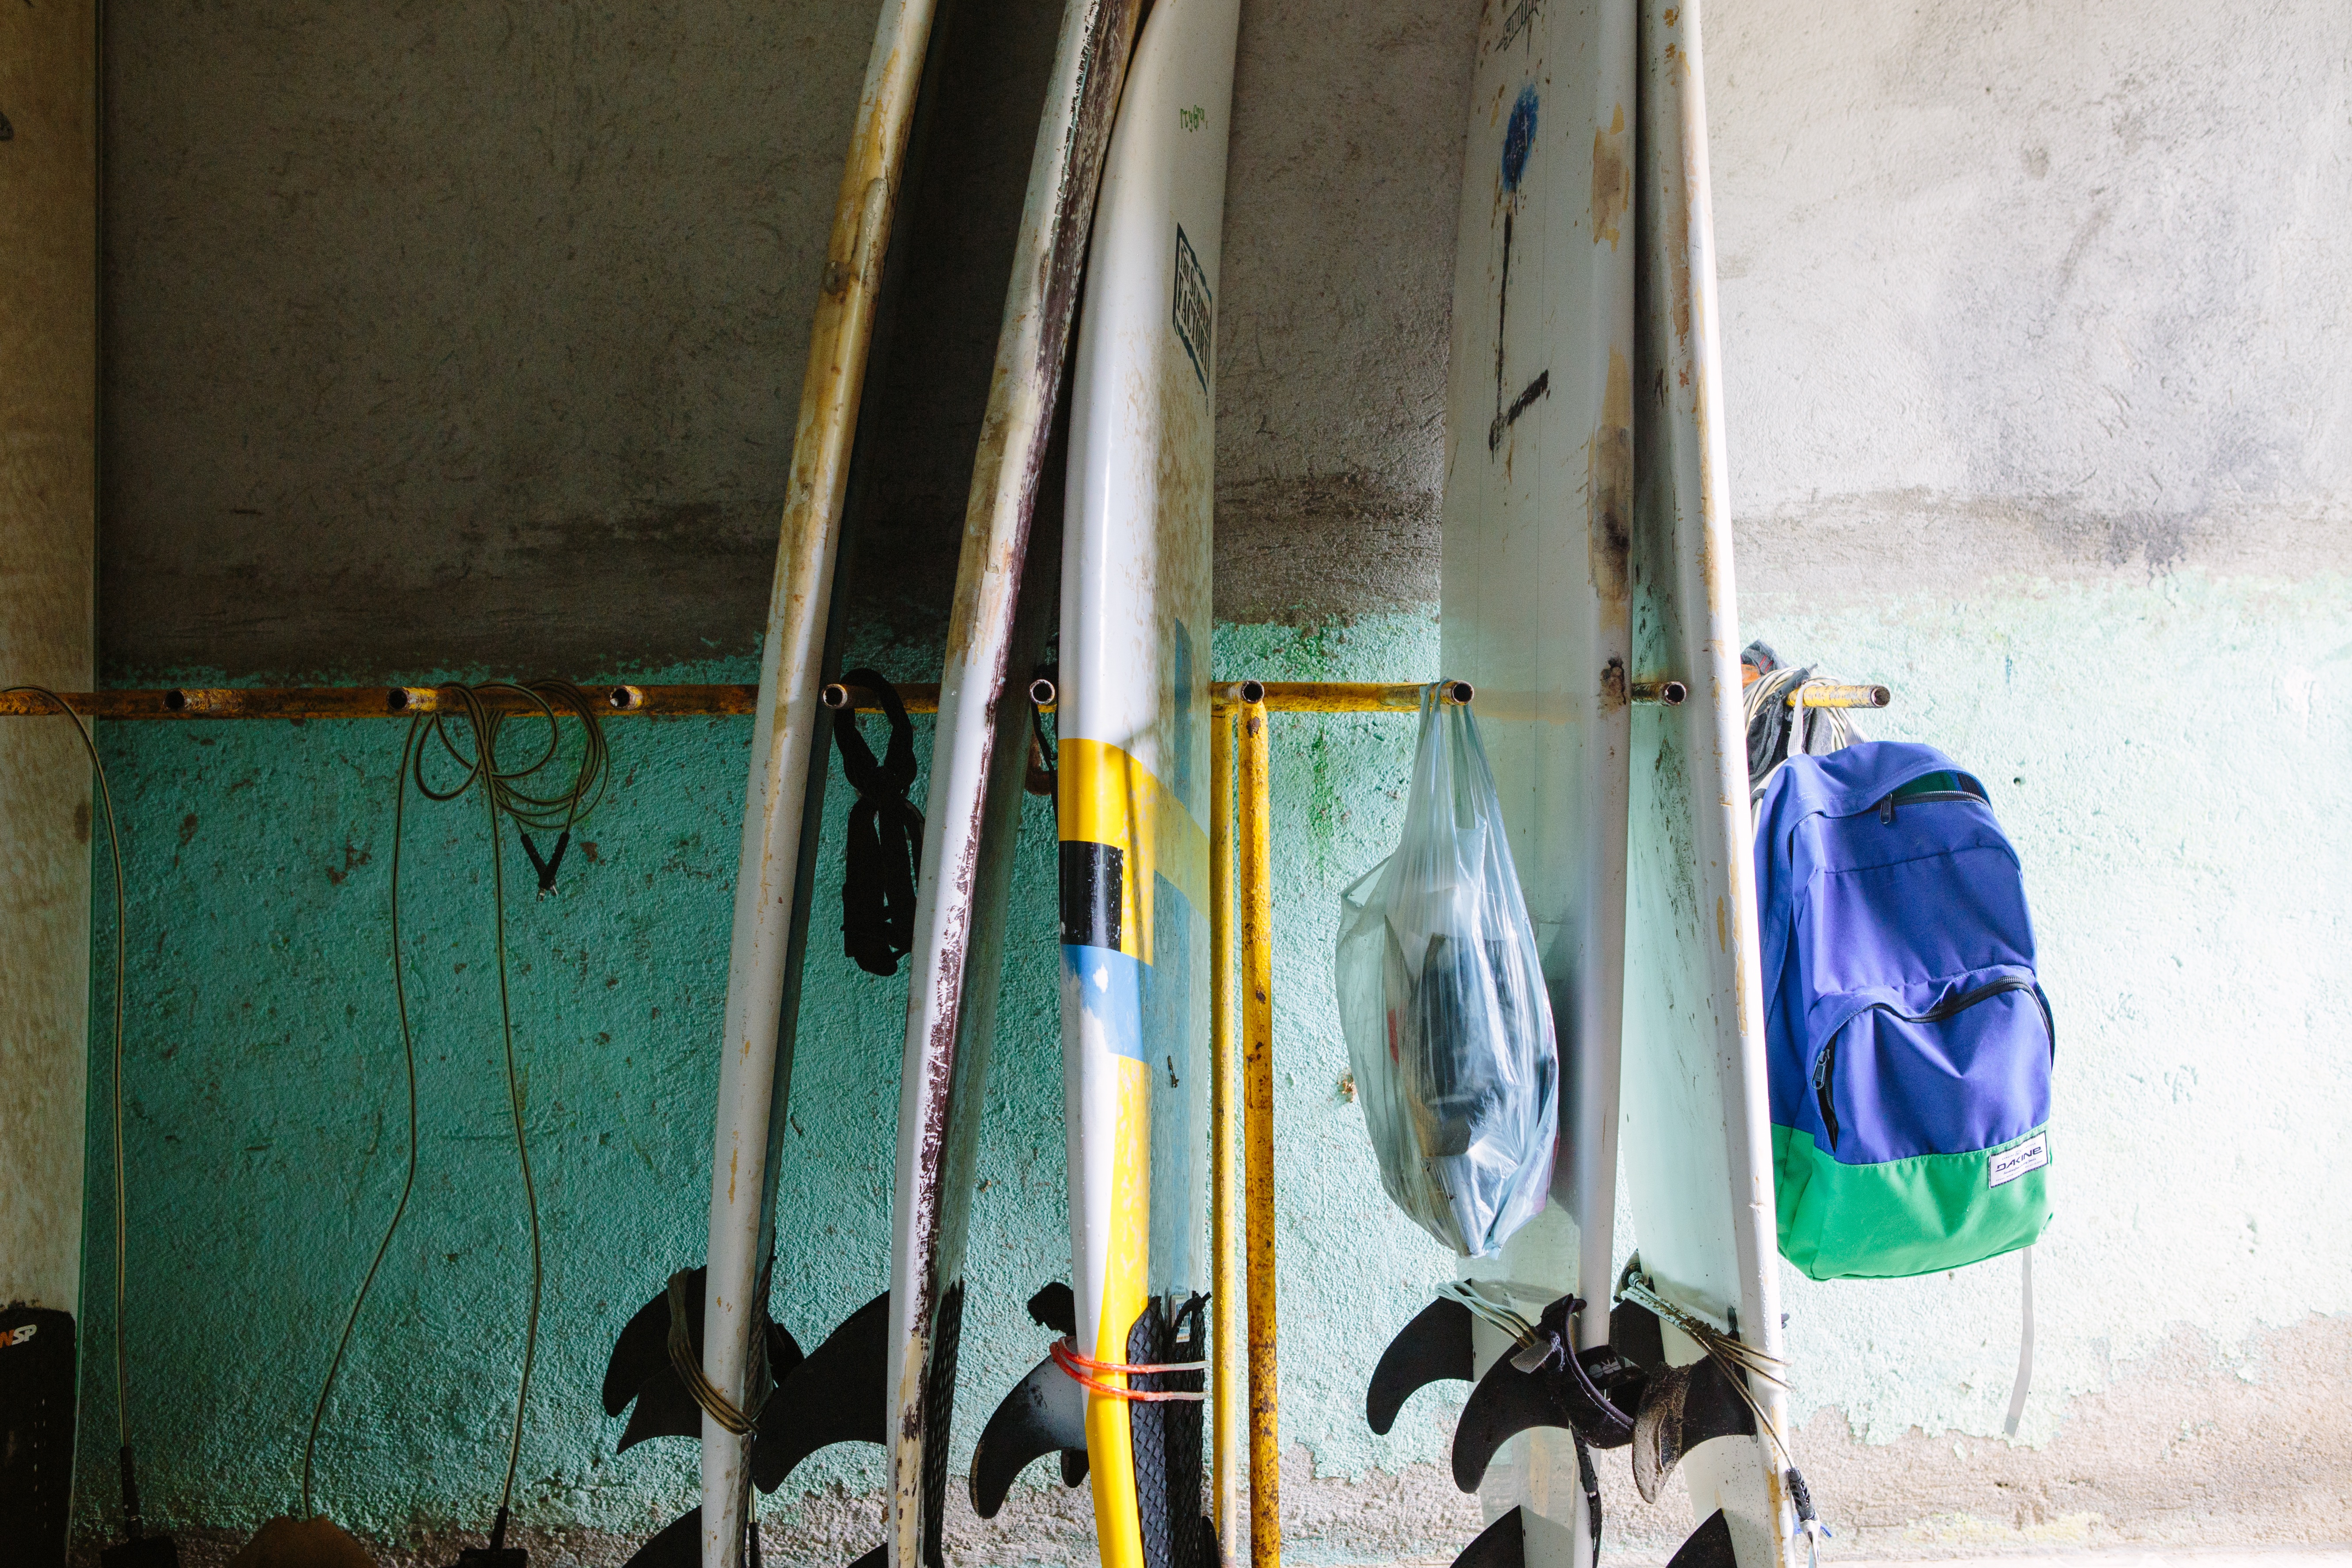
window, wall, green, vehicle, color, blue, art